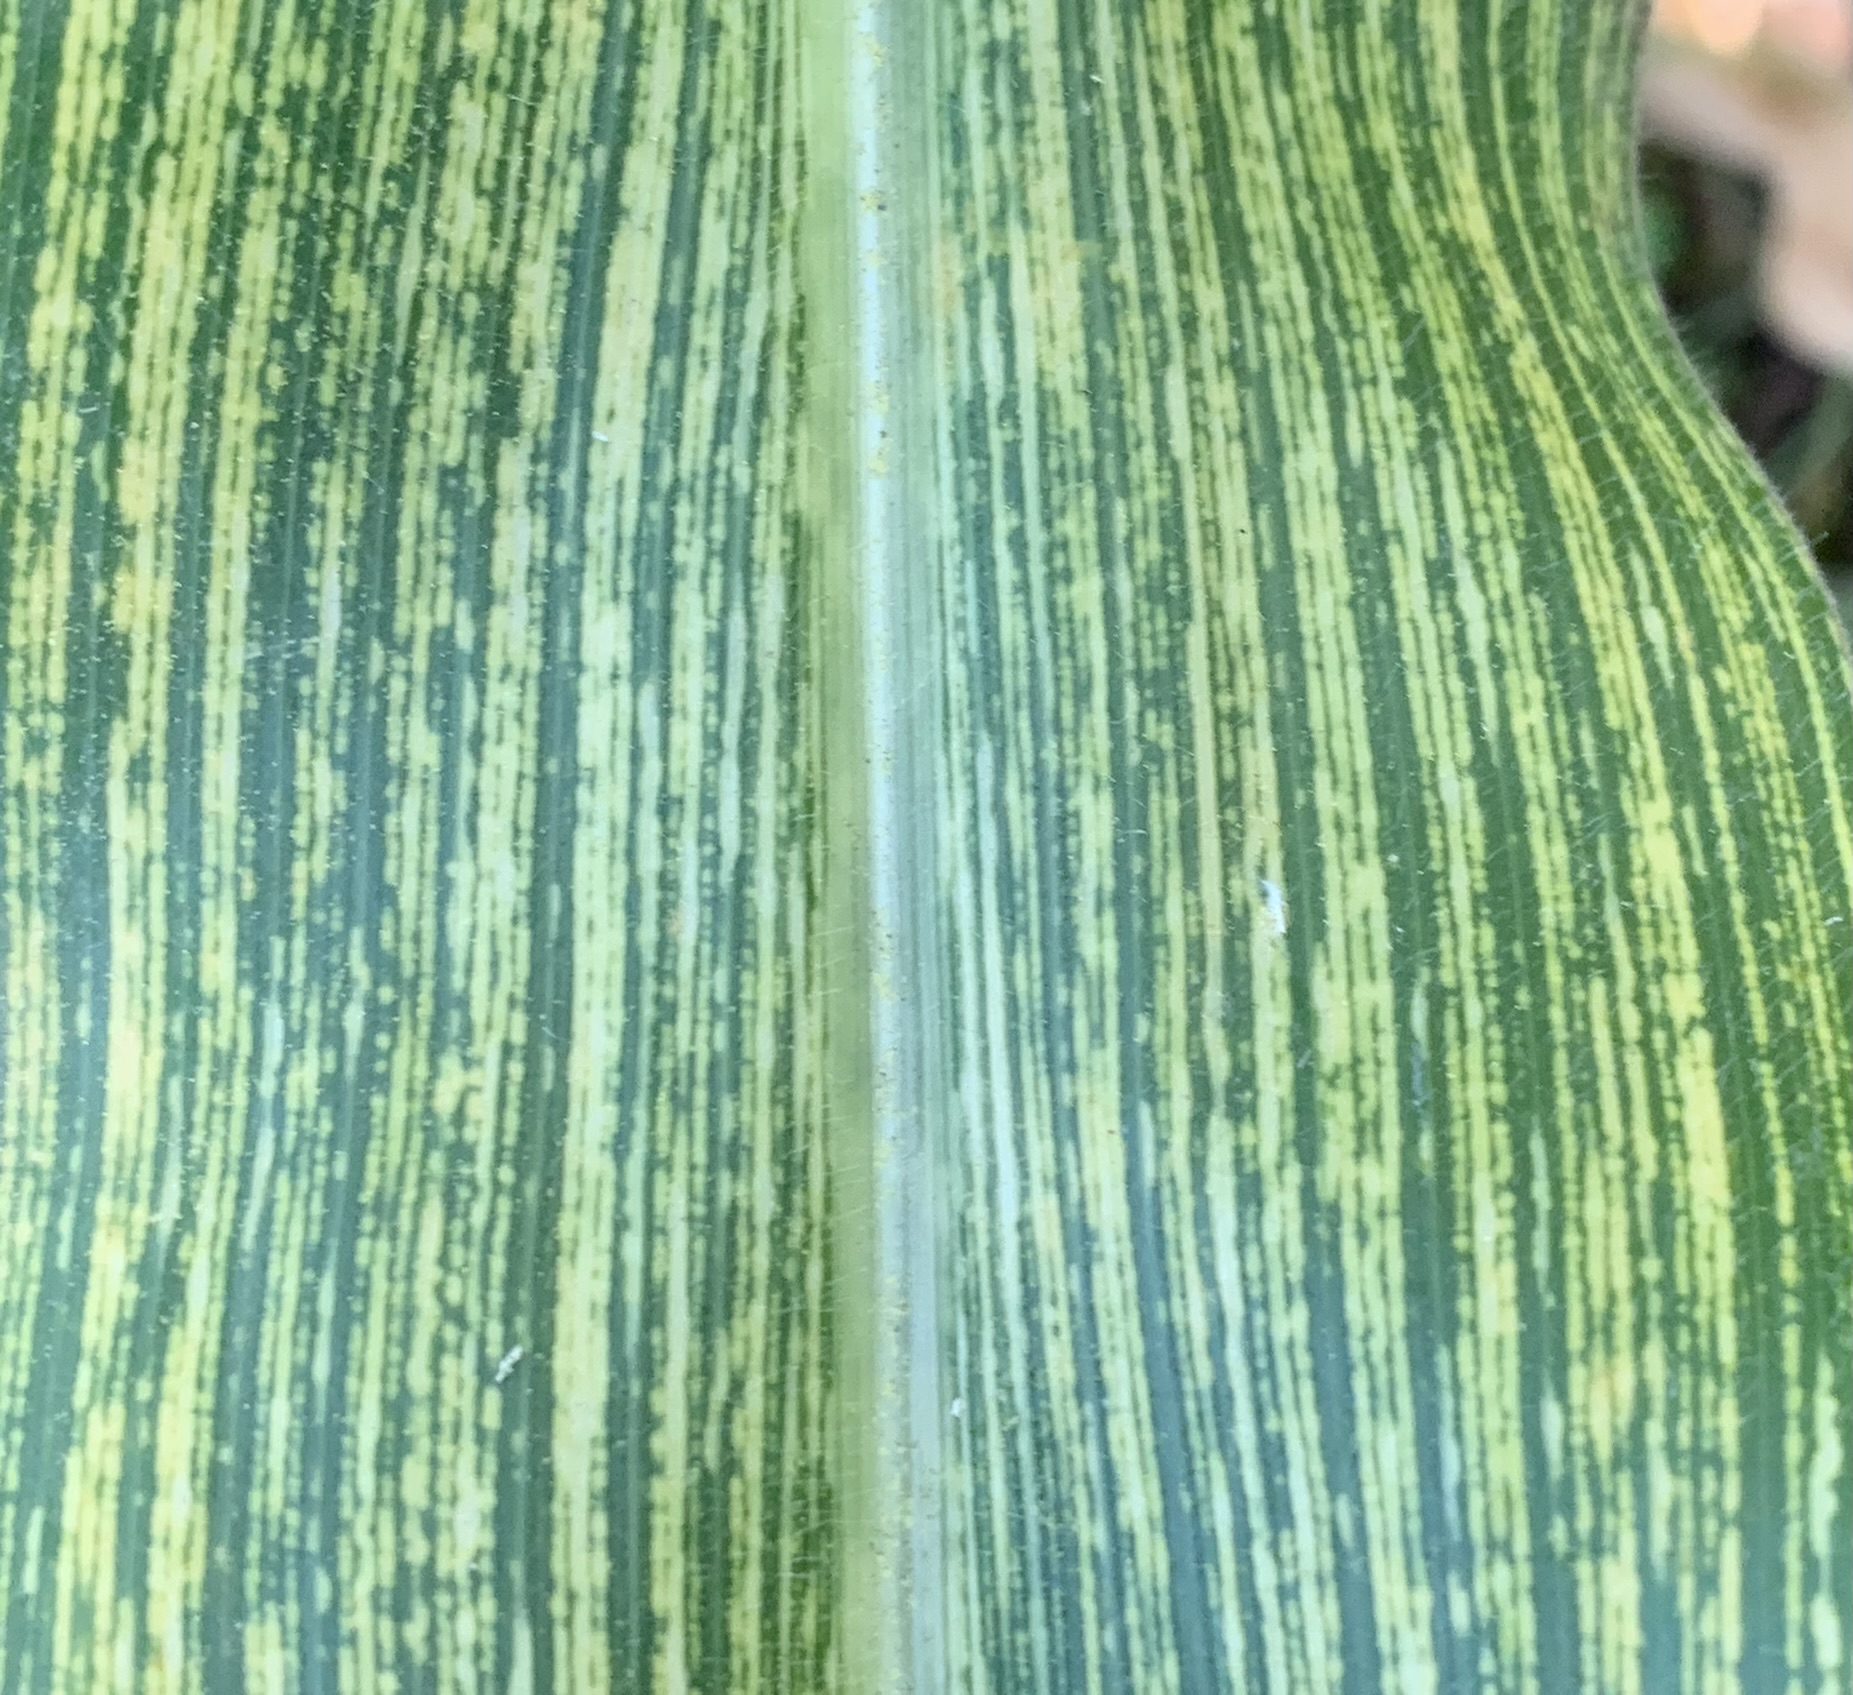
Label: MSV